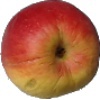
Label: red_yellow_apple